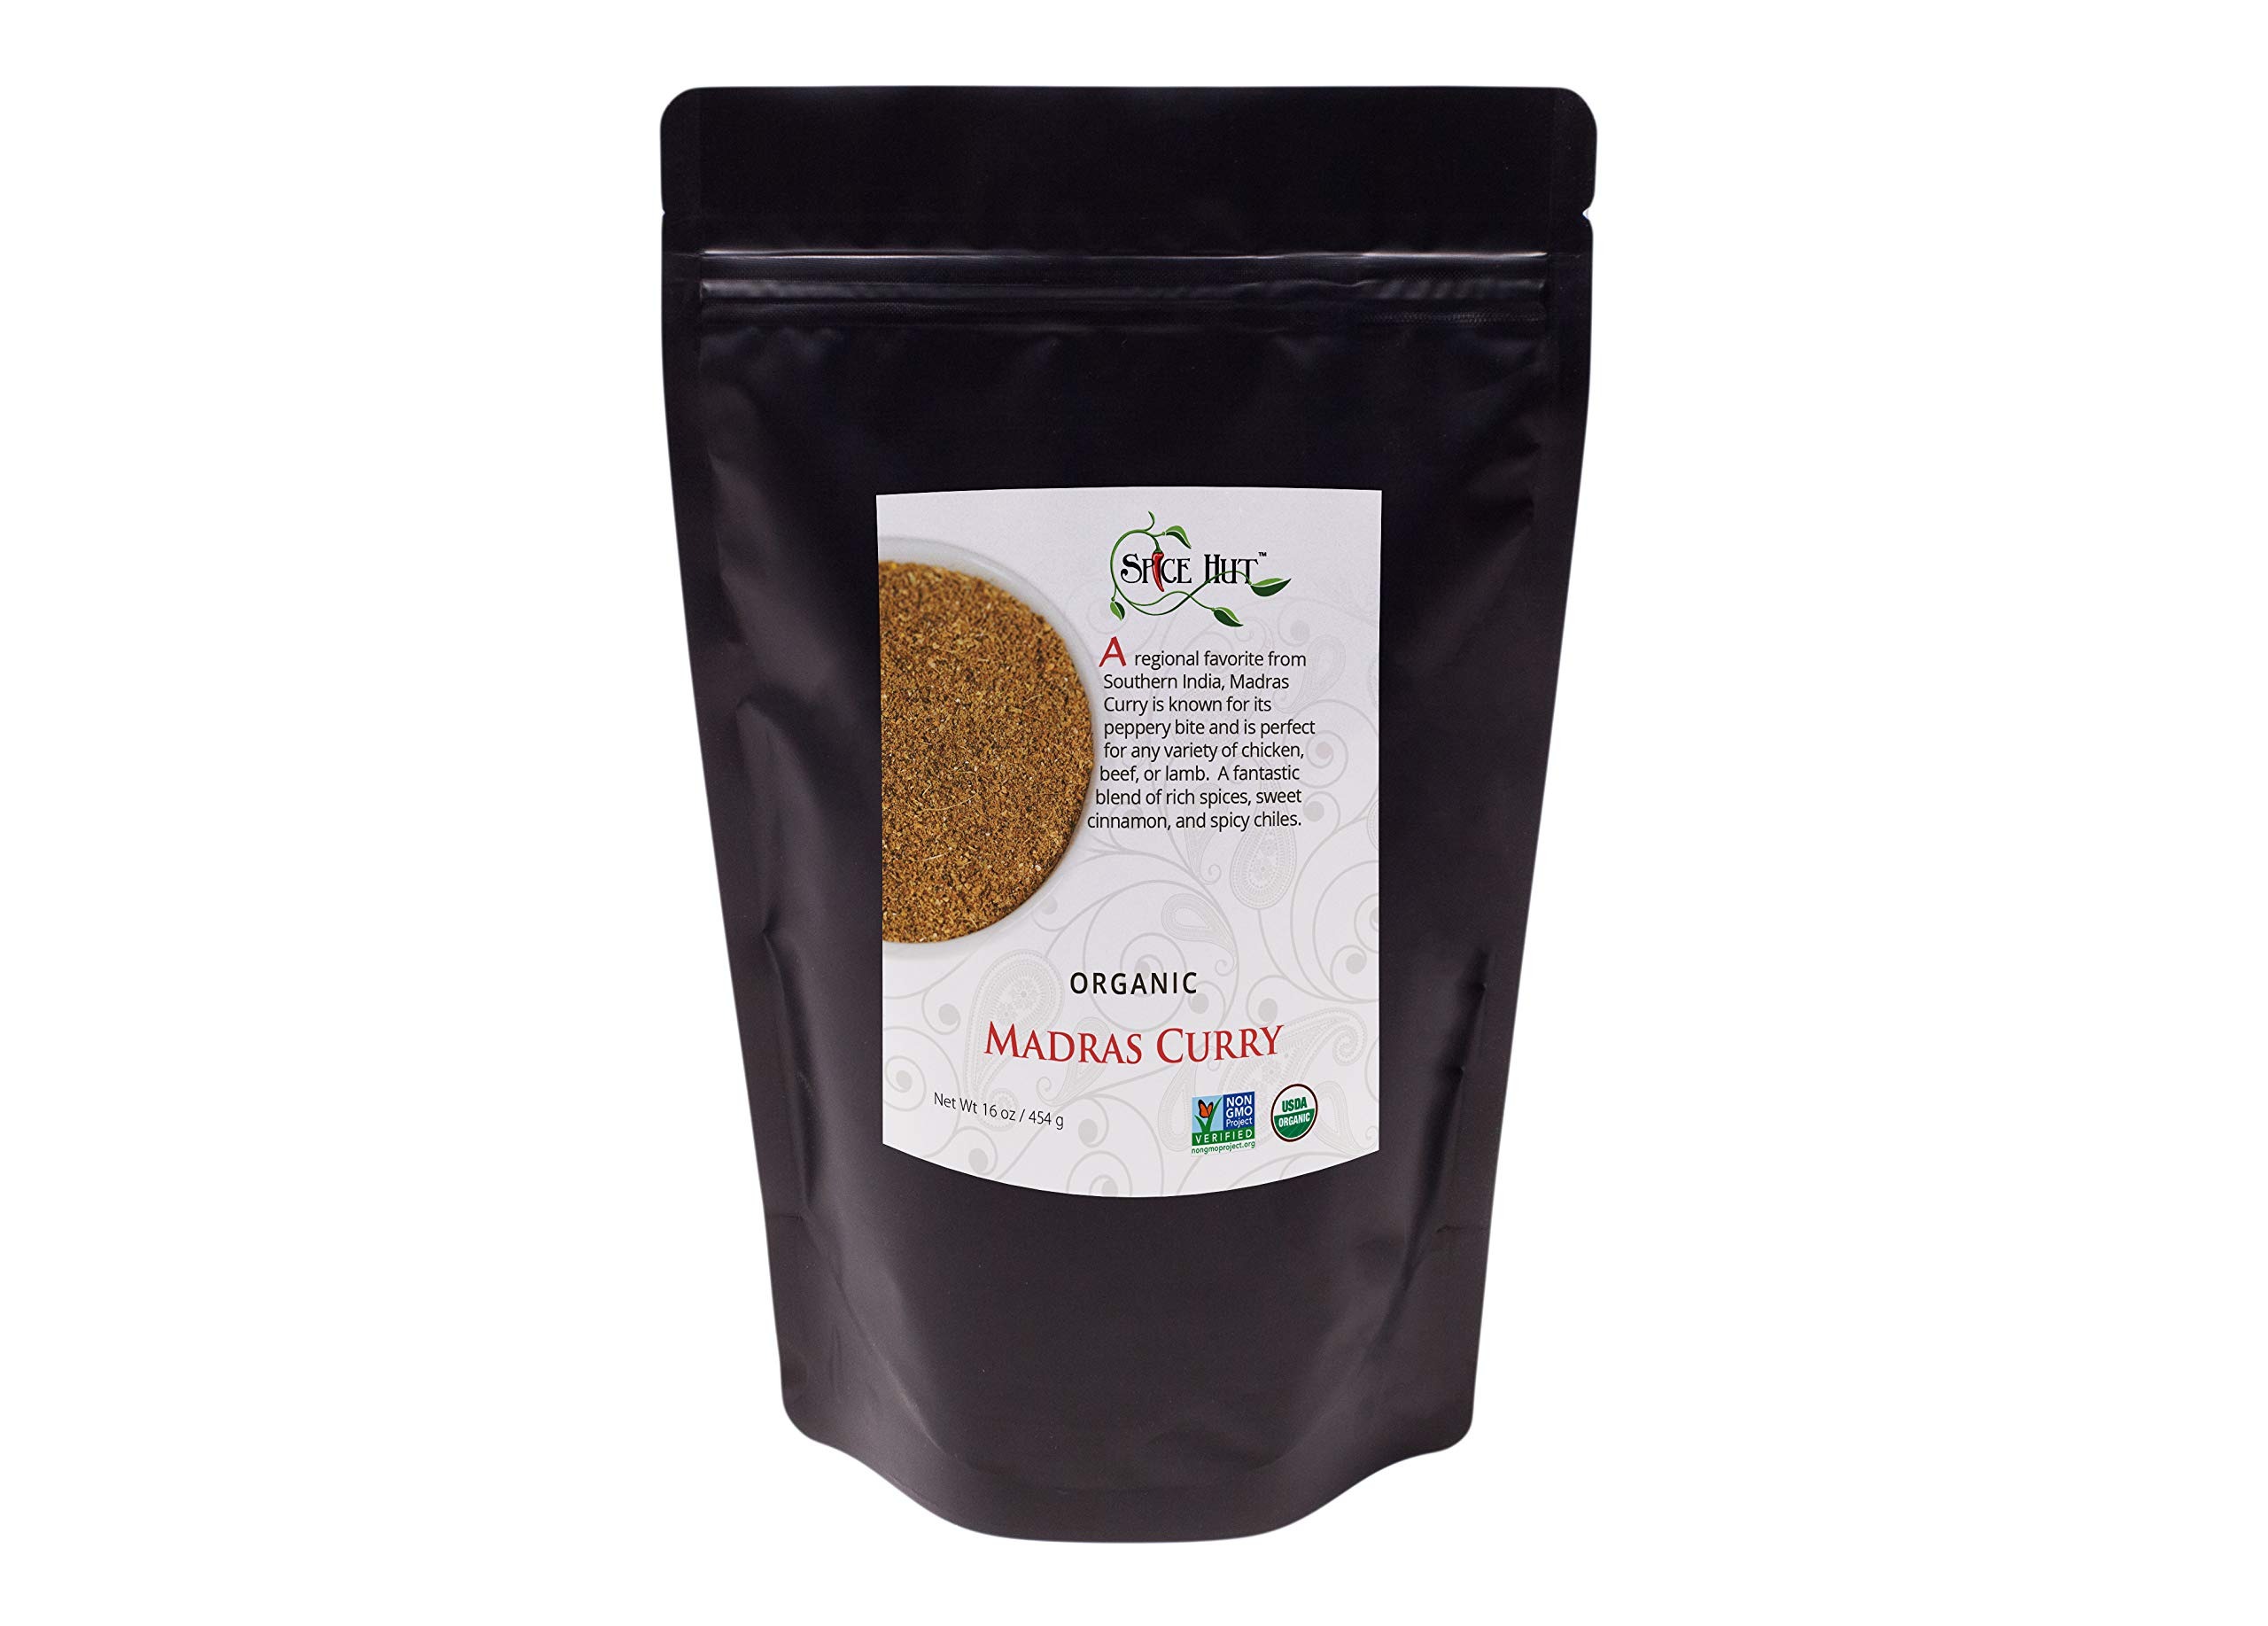
Item Name: Spice Hut - Madras Curry Powder, Organic, No Salt, Madras Masala Indian Seasoning for Cooking Spicy South Asian Food / Yellow Indian Curry Desi Spice Blend / All-Natural, Kosher, Vegan, Gluten Free, Keto -No MSG- 1lb Bulk Pack
Bullet Point 1: Authentic Flavors of Madras: Experience the vibrant essence of Madras with our organic Madras Masala Powder, crafted from the finest Indian spices. Transport your taste buds to the bustling streets of India's culinary capital
Bullet Point 2: Salt-Free Spice Blend: Enhance your dishes with our salt-free Madras Curry Powder. Customize your sodium intake without compromising on flavor. Enjoy the rich taste of traditional Indian cuisine while staying true to your health-conscious choices
Bullet Point 3: Versatile Spice Mix: Elevate your cooking with our ground Madras curry powder. Sprinkle over roasted vegetables, marinate chicken or tofu, or stir into lentil soups for a burst of exotic flavors. Unleash your culinary creativity and explore the endless possibilities of this aromatic spice blend
Bullet Point 4: Artisan, Small Batch: Experience the dedication of our woman-owned company with our artisanal Madras Masala Powder. Crafted in small batches, this spice blend captures the essence of Madras cuisine. Every jar is a testament to our commitment to quality and tradition
Bullet Point 5: Value-Pack Size: Enjoy this 1lb bulk pouch of Madras Masala Powder, a generous amount of gourmet seasoning for all your cooking; great for professional chefs
Value: 16.0
Unit: Ounce

Price: 34.62